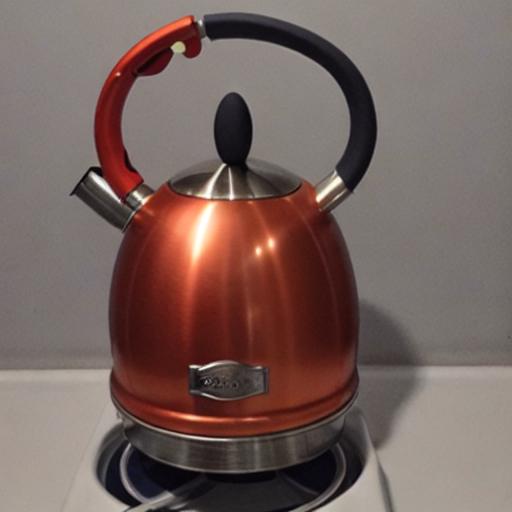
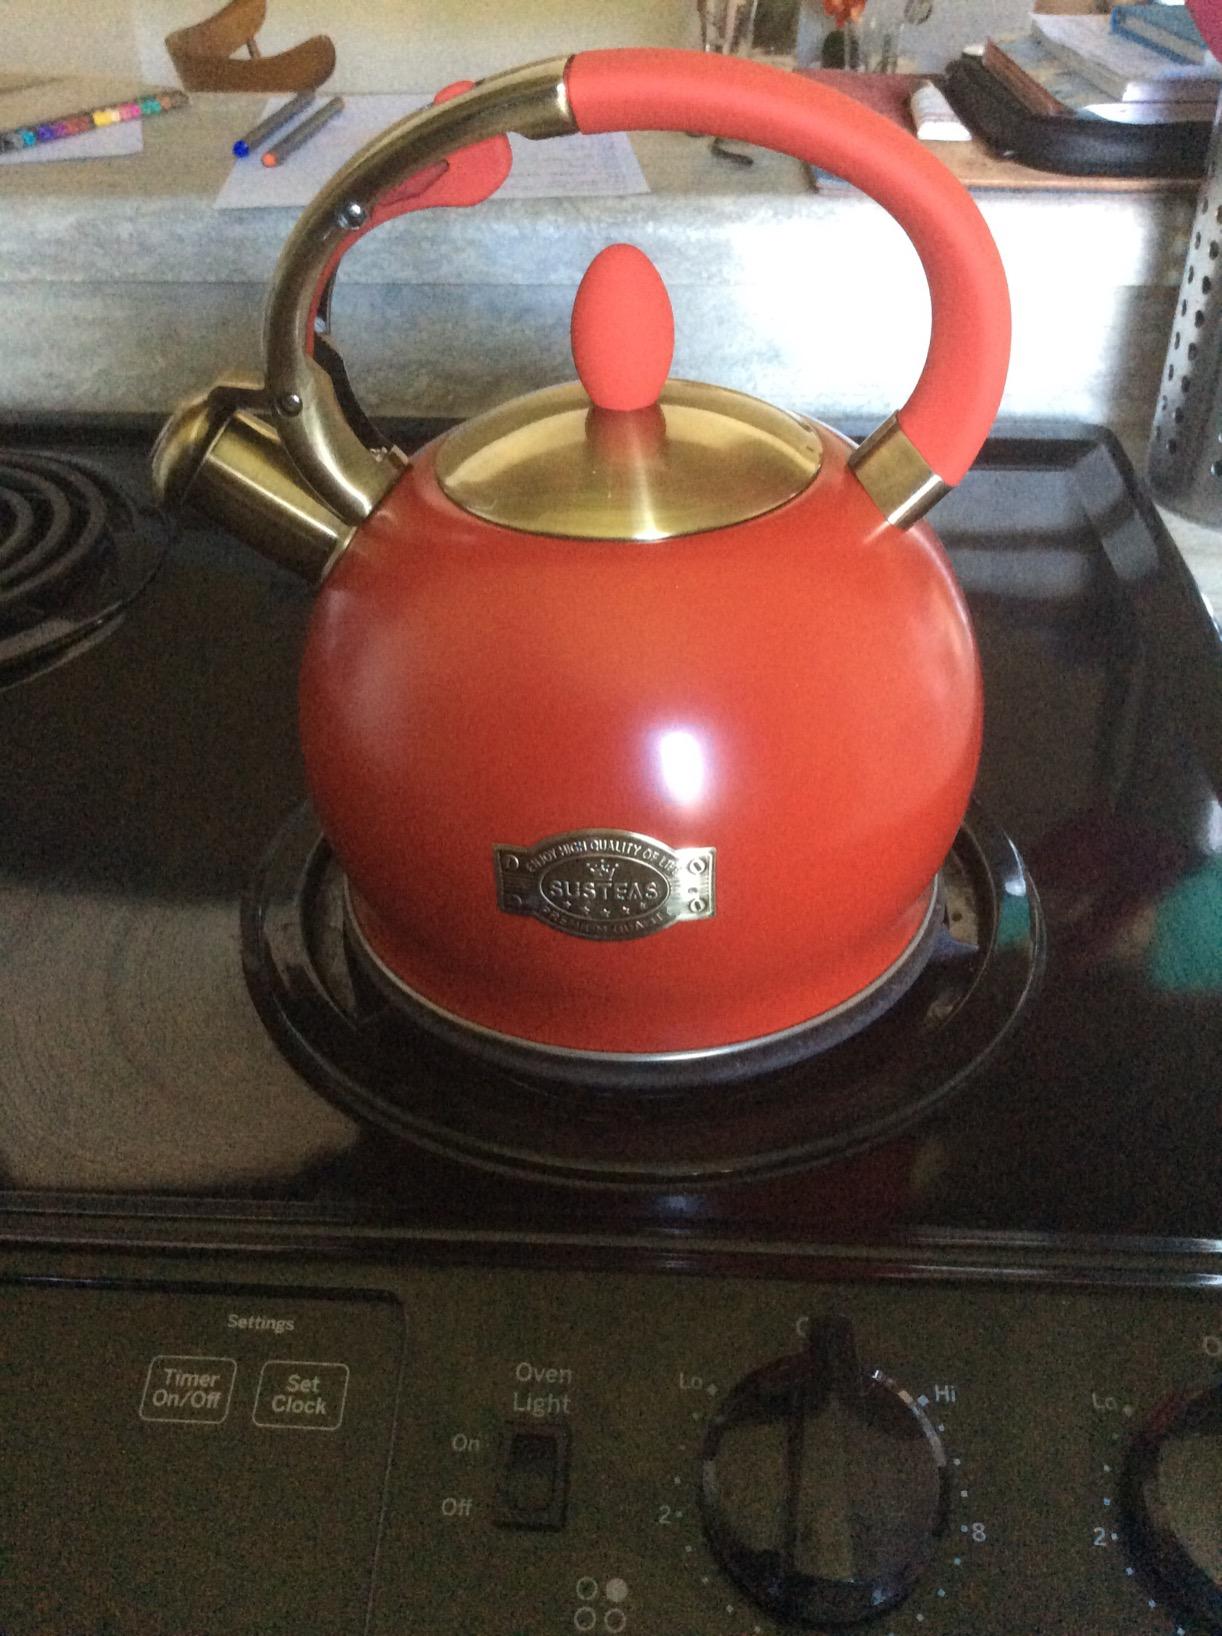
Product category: items_kettle
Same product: no